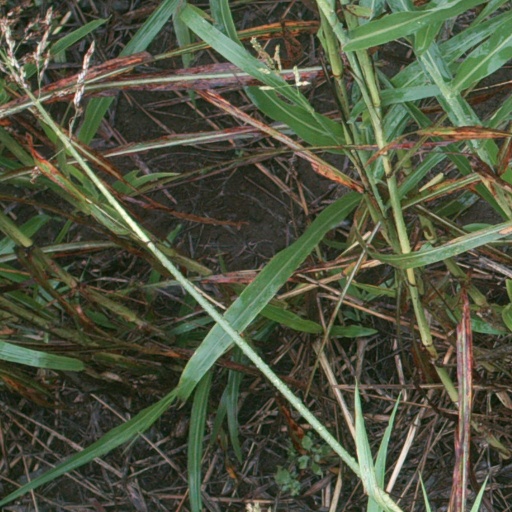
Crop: sorghum